Missile

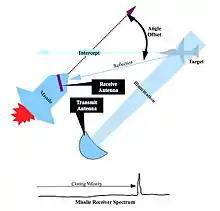
A semi-active missile homing system

Various attempts have been made to control the spread of long range missiles capable of carrying weapons of mass destruction, such as the Missile Technology Control Regime (1987) and the International Code of Conduct against Ballistic Missile Proliferation (2002). These were voluntary and not international treaties. Though not legally binding, more than 140 countries have been part of these agreements, and provide prior information on missile programs, expected launches, and tests. The gradual introduction of missile launched hypersonic glide vehicles since 2019, anti-satellite missiles, and the deployment of dual use missiles capable of carrying both conventional and nuclear warheads are proliferation concerns.